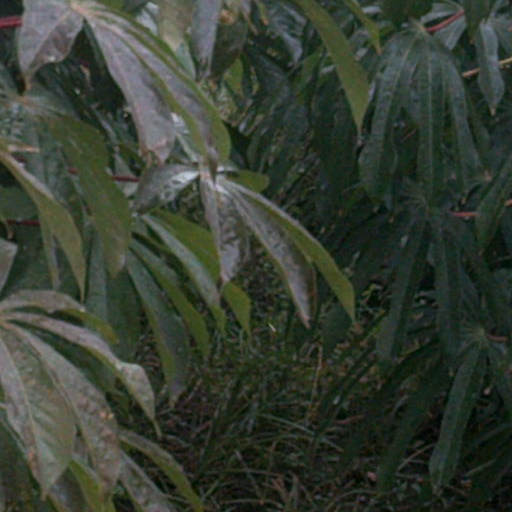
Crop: cassava